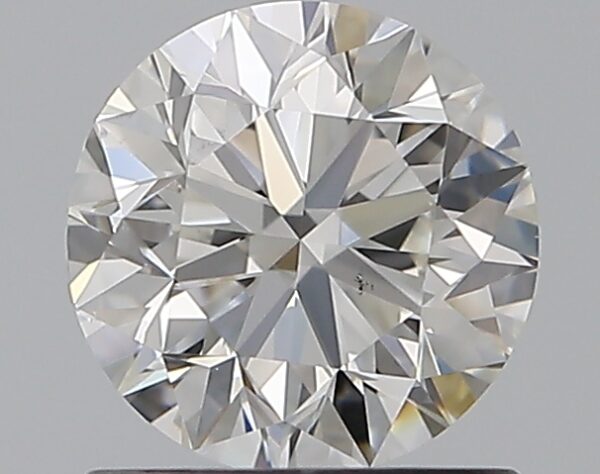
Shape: round
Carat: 0.9
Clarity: VS2
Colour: F
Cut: VG
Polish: EX
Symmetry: VG
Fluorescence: N
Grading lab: GIA
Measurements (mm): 6.01 x 6.07 x 3.87